Army of National Development

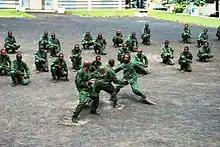
Comoran Defense Force soldiers show off hand-to-hand combat skills

Note: The last comprehensive aircraft inventory list was from "Aviation Week & Space Technology" in 2007.